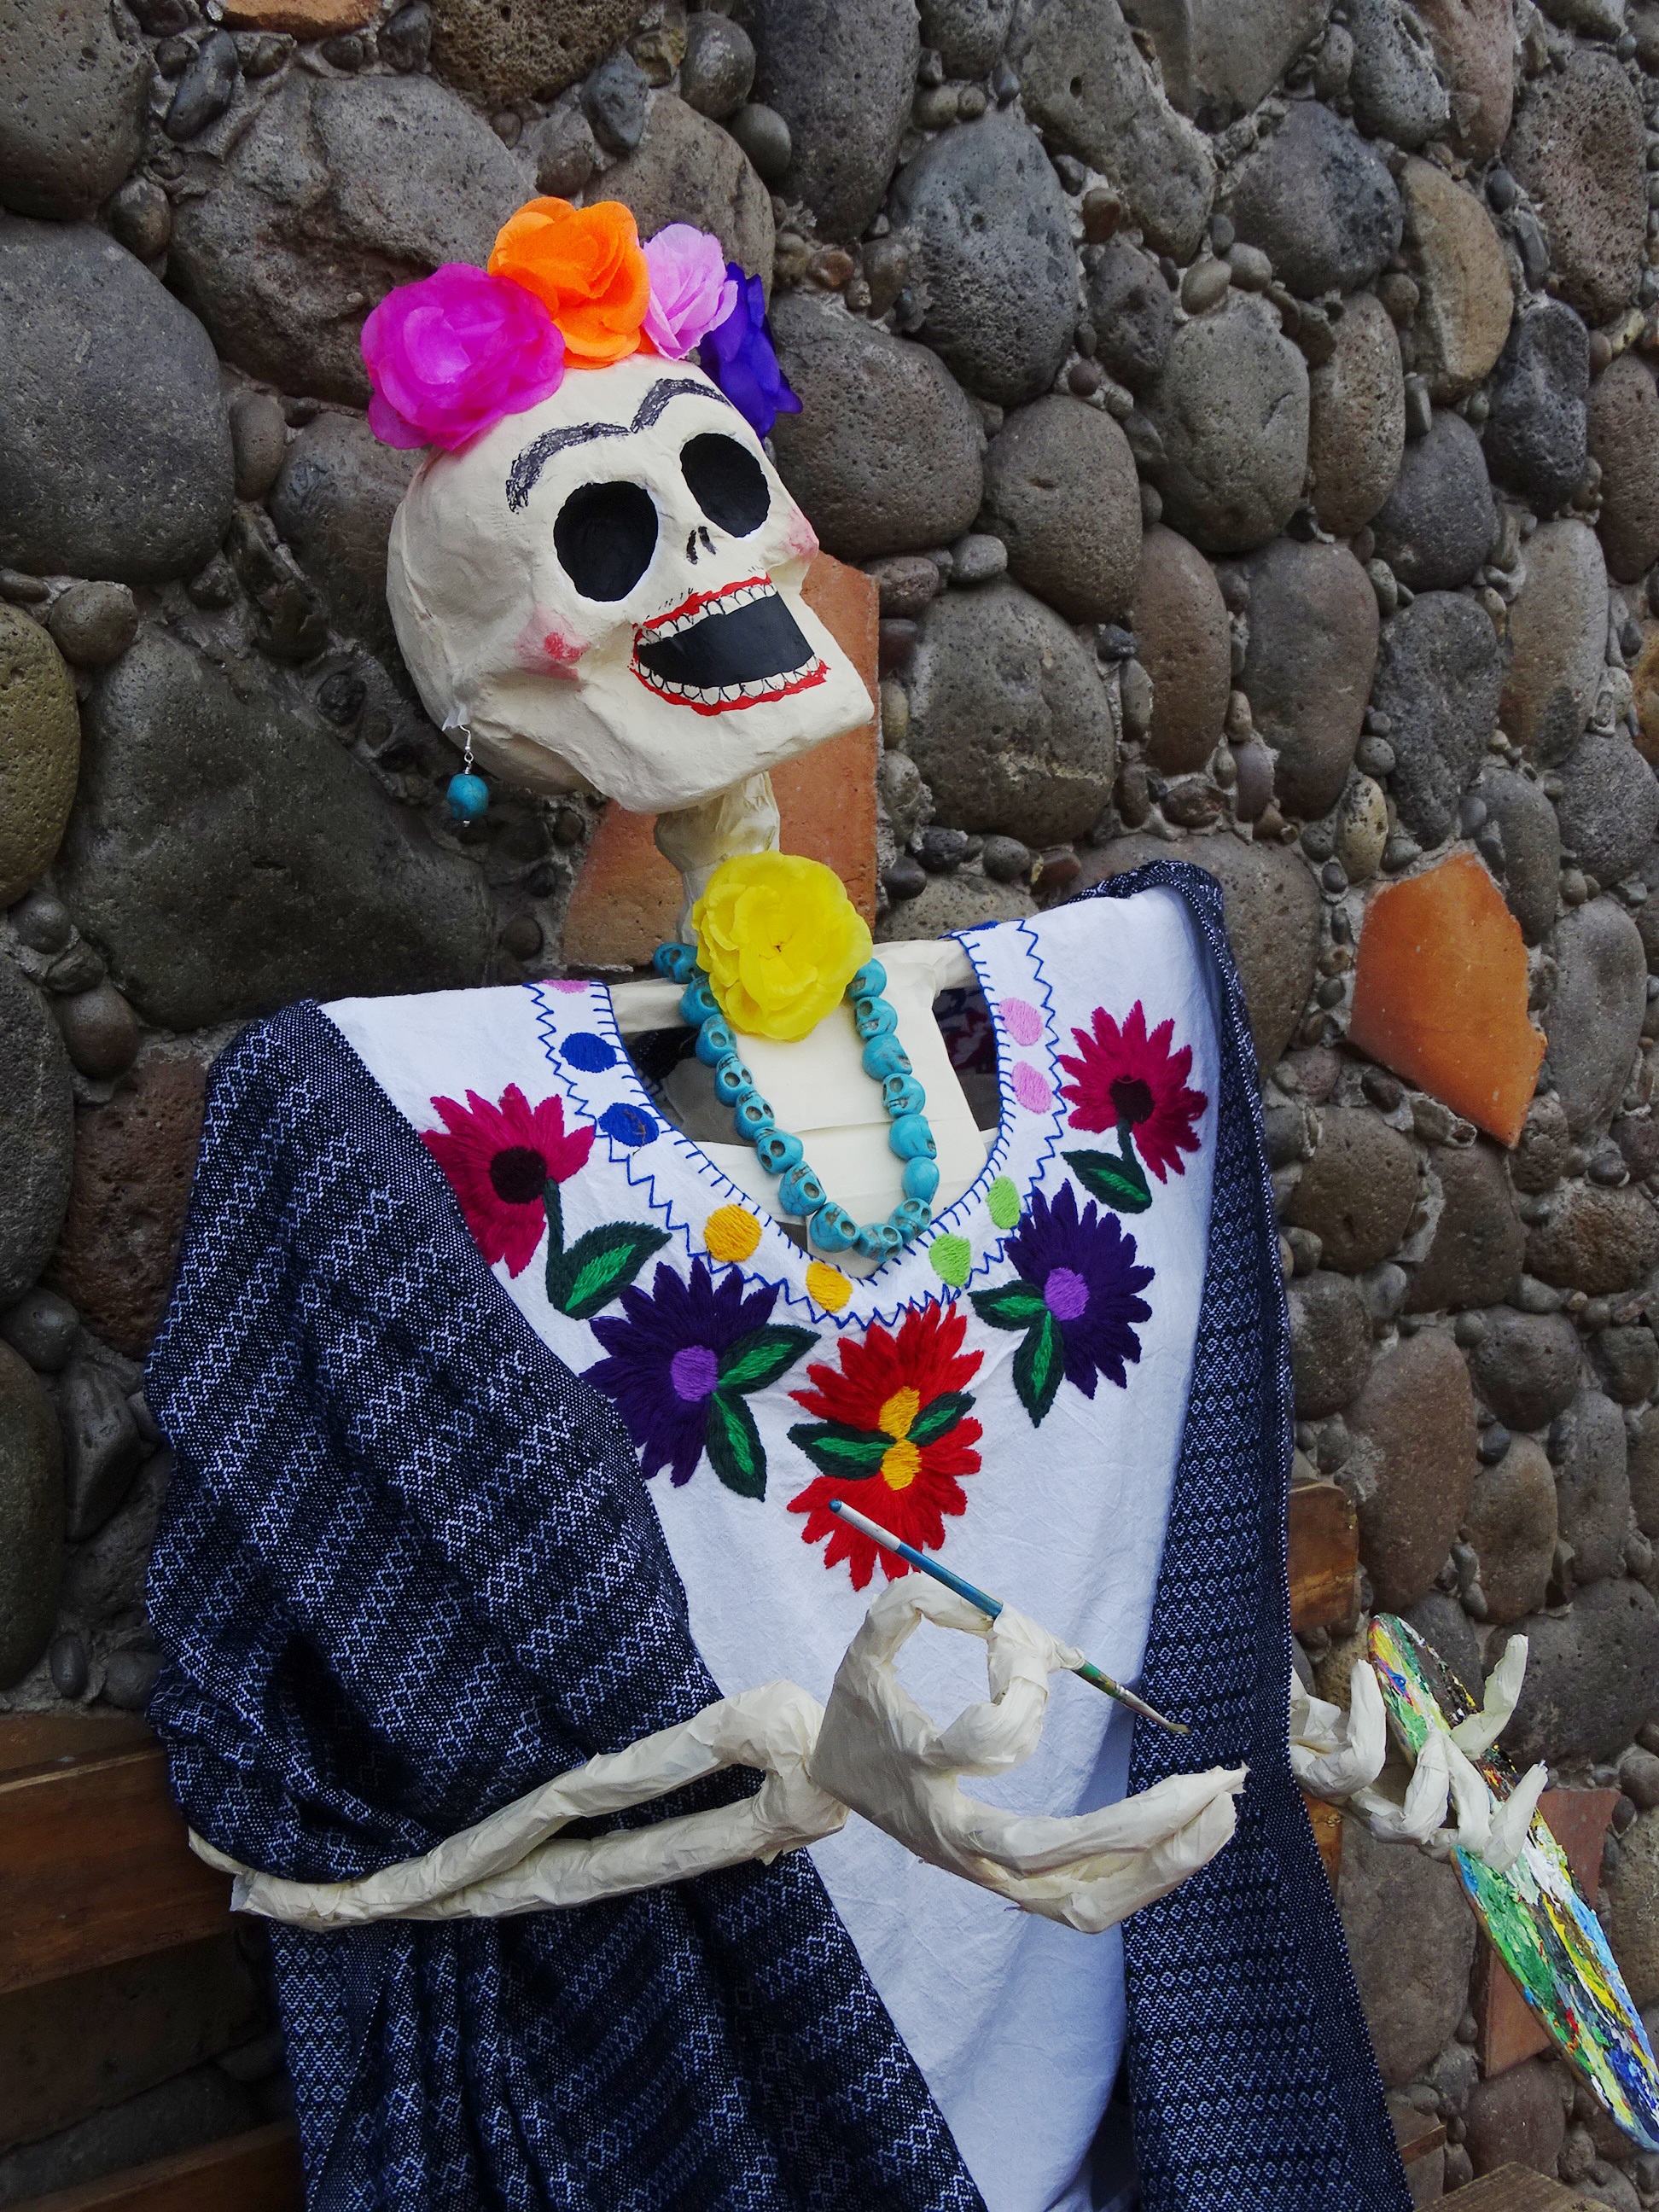
color, clothing, death, skull, toy, crochet, textile, art, festival, crafts, mexico, frida, tradition, november, costume, veracruz, day of the dead, calaca, paper mache, grim reaper